Answer in natural language. Considering the relative positions, is bed to the left or right of modern blue armchair? Choose between the following options: left or right
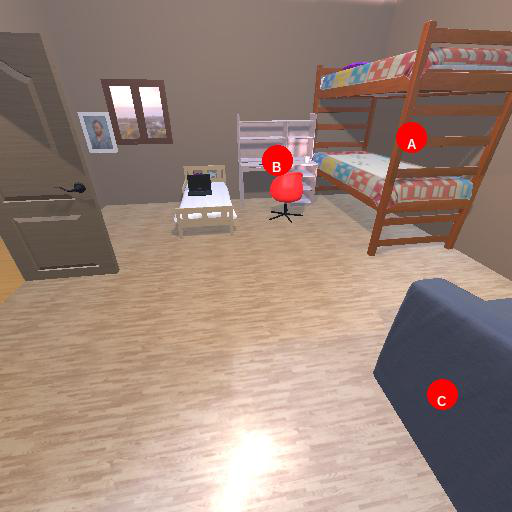
<answer>right</answer>